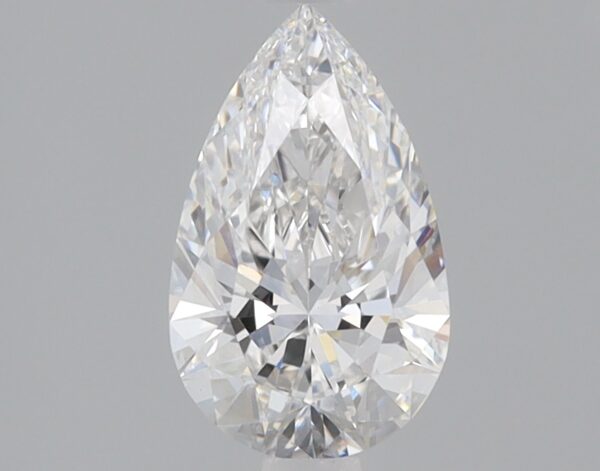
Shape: pear
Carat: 0.9
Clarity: VS1
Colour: E
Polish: EX
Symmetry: EX
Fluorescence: NONE
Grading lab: IGI
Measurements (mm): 8.87 x 5.41 x 3.33